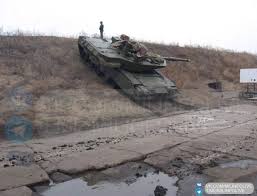
Label: Tank